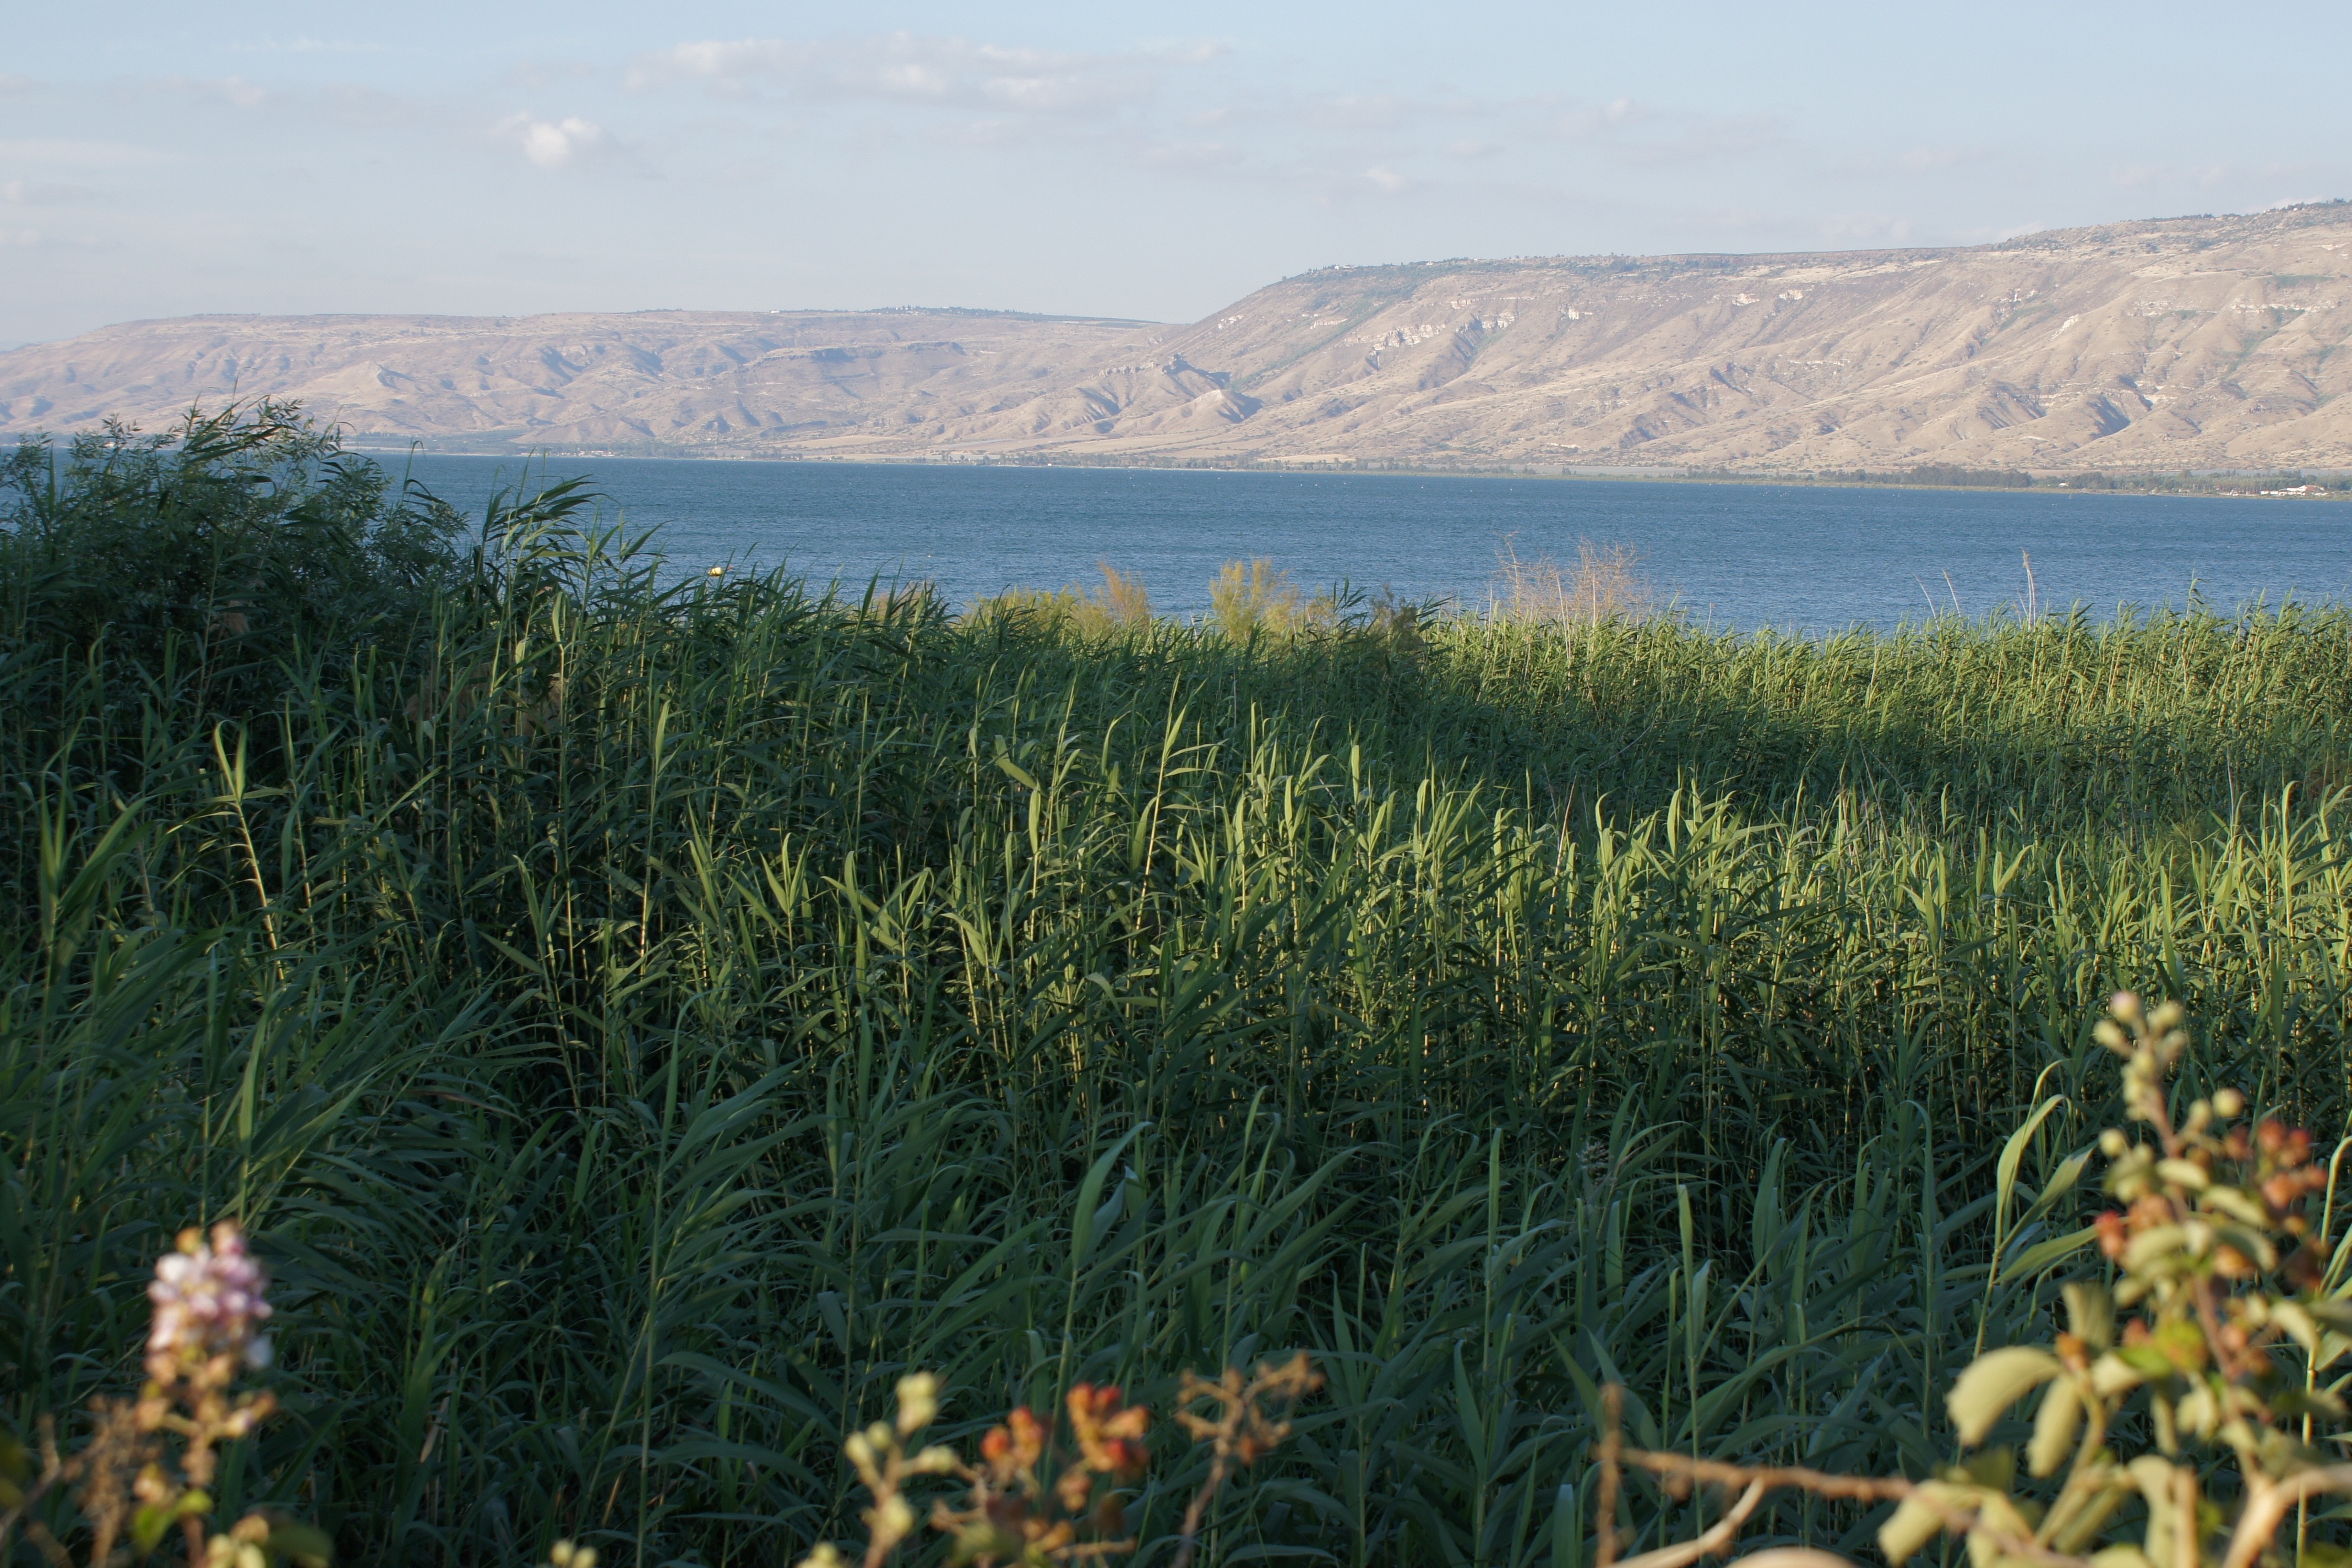
landscape, coast, tree, water, nature, grass, marsh, wilderness, mountain, plant, field, meadow, prairie, hill, flower, lake, reed, crop, agriculture, flora, wildflower, grassland, wetland, habitat, mood, ecosystem, israel, rural area, galilee, sea of galilee, natural environment, grass family